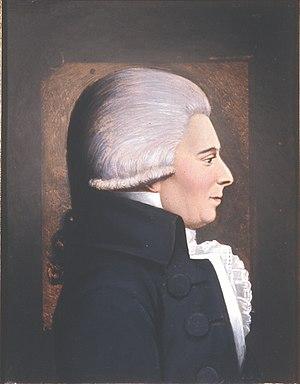
Cet article liste les membres de l'Assemblée constituante de Norvège lors de l'adoption de la constitution le 17 mai 1814. Ceux-ci ont été élu lors de l'élections de 1814, qui a débuté au mois de février.